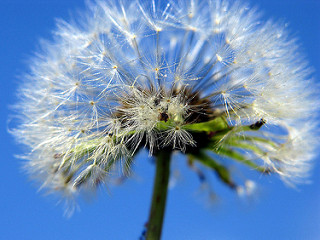
Flower: dandelion